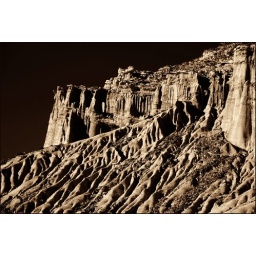
red rock canyon in sepia